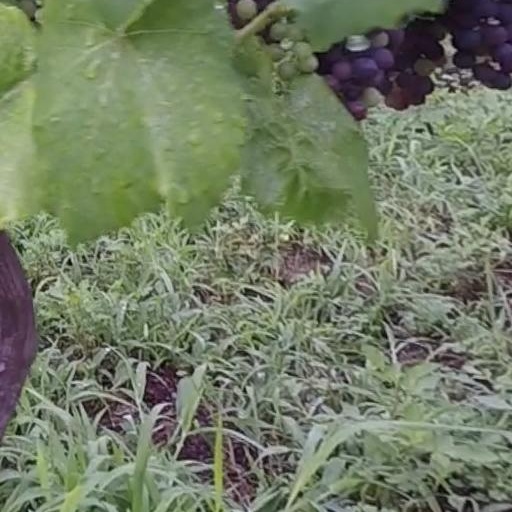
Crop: grape